Bubliai Reservoir

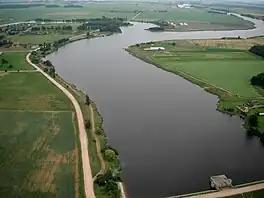
Bubliai Reservoir next to Aristava

The Bubliai Reservoir is an artificial lake in Kėdainiai District Municipality, central Lithuania. It is located east from Kėdainiai, next to Aristava village. It was created in 1980, when a dam on the Obelis river had been built next to Bubliai village. In 2002, the dam was reconstructed and a small hydroelectric plant (of 160 kW) added.